Killers (2014 film)

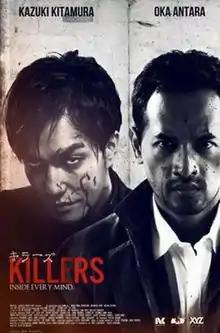
"Killers" at the 2014 Sundance Film Festival

Killers (""Kirazu"") is a 2014 neo-noir action horror film directed by Indonesian directing duo The Mo Brothers. A co-production between Japan and Indonesia, the screenplay was written by Takuji Ushiyama and The Mo Brothers' Timo Tjahjanto with Kazuki Kitamura and Oka Antara in the starring roles. The film won two out of its three nominations at the 34th Citra Awards, for Best Original Score and Best Sound.